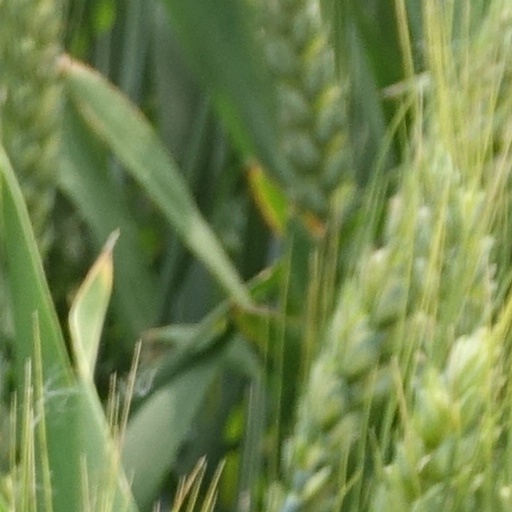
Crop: wheat